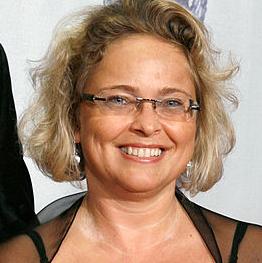
Age: 42